Préserville

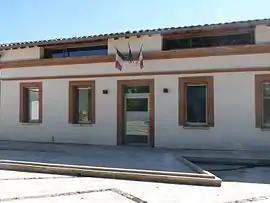
The town hall in Préserville

Préserville is a commune in the Haute-Garonne department in southwestern France.